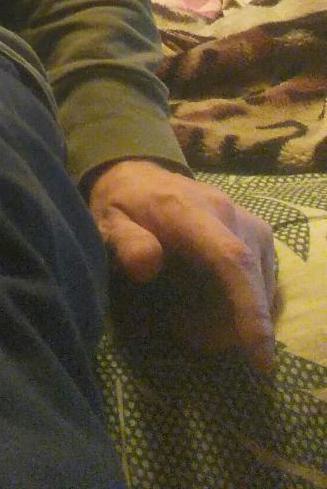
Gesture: no_gesture